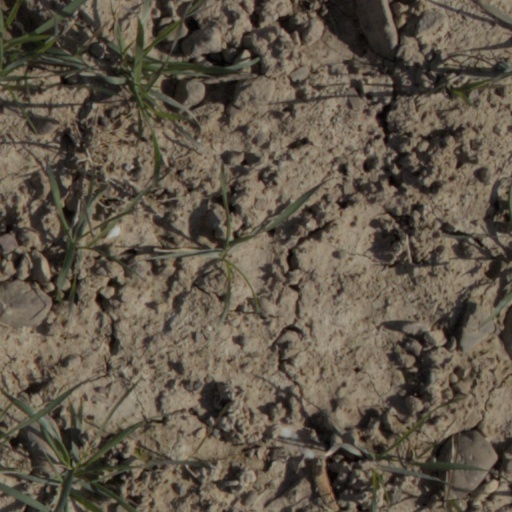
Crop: wheat